Macif (trimaran)

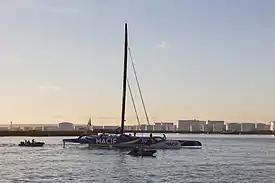
Macif leaves the Port of Le Havre for the start of the Transat Jacques Vabre 2015

Macif is a Ultim class maxi-trimaran launched in 2015.